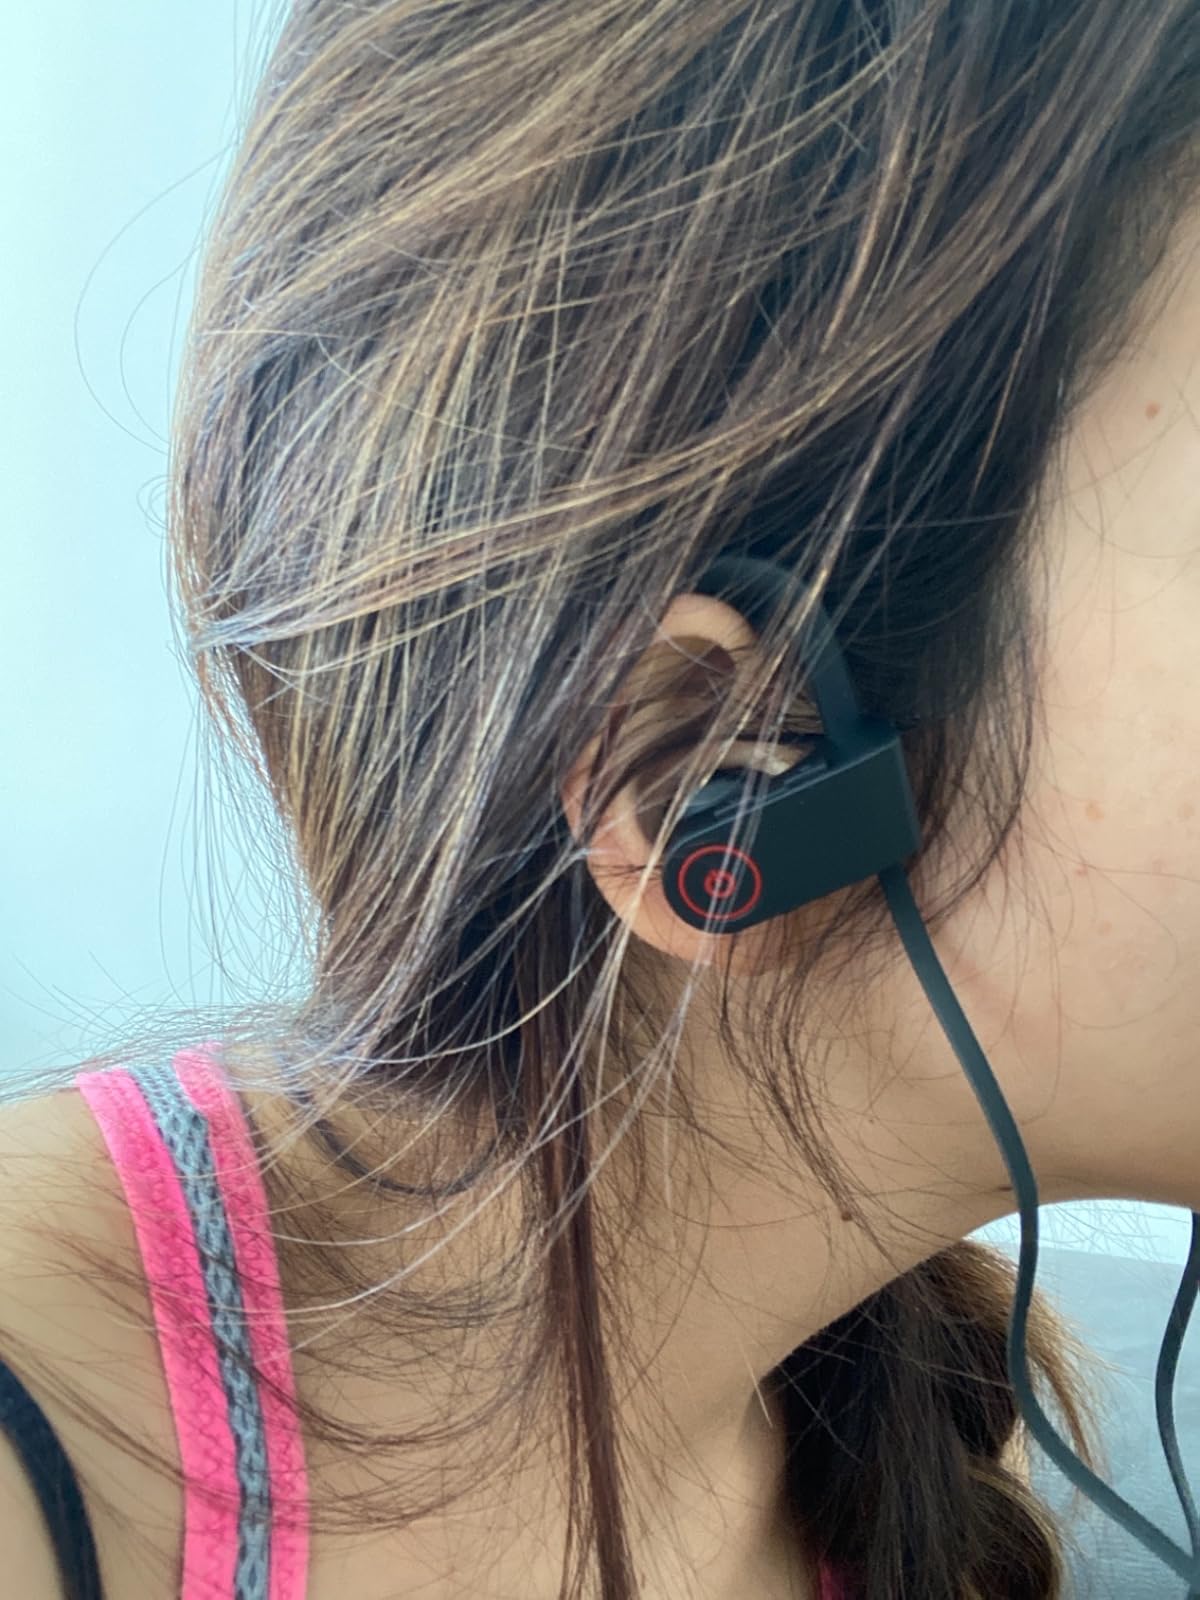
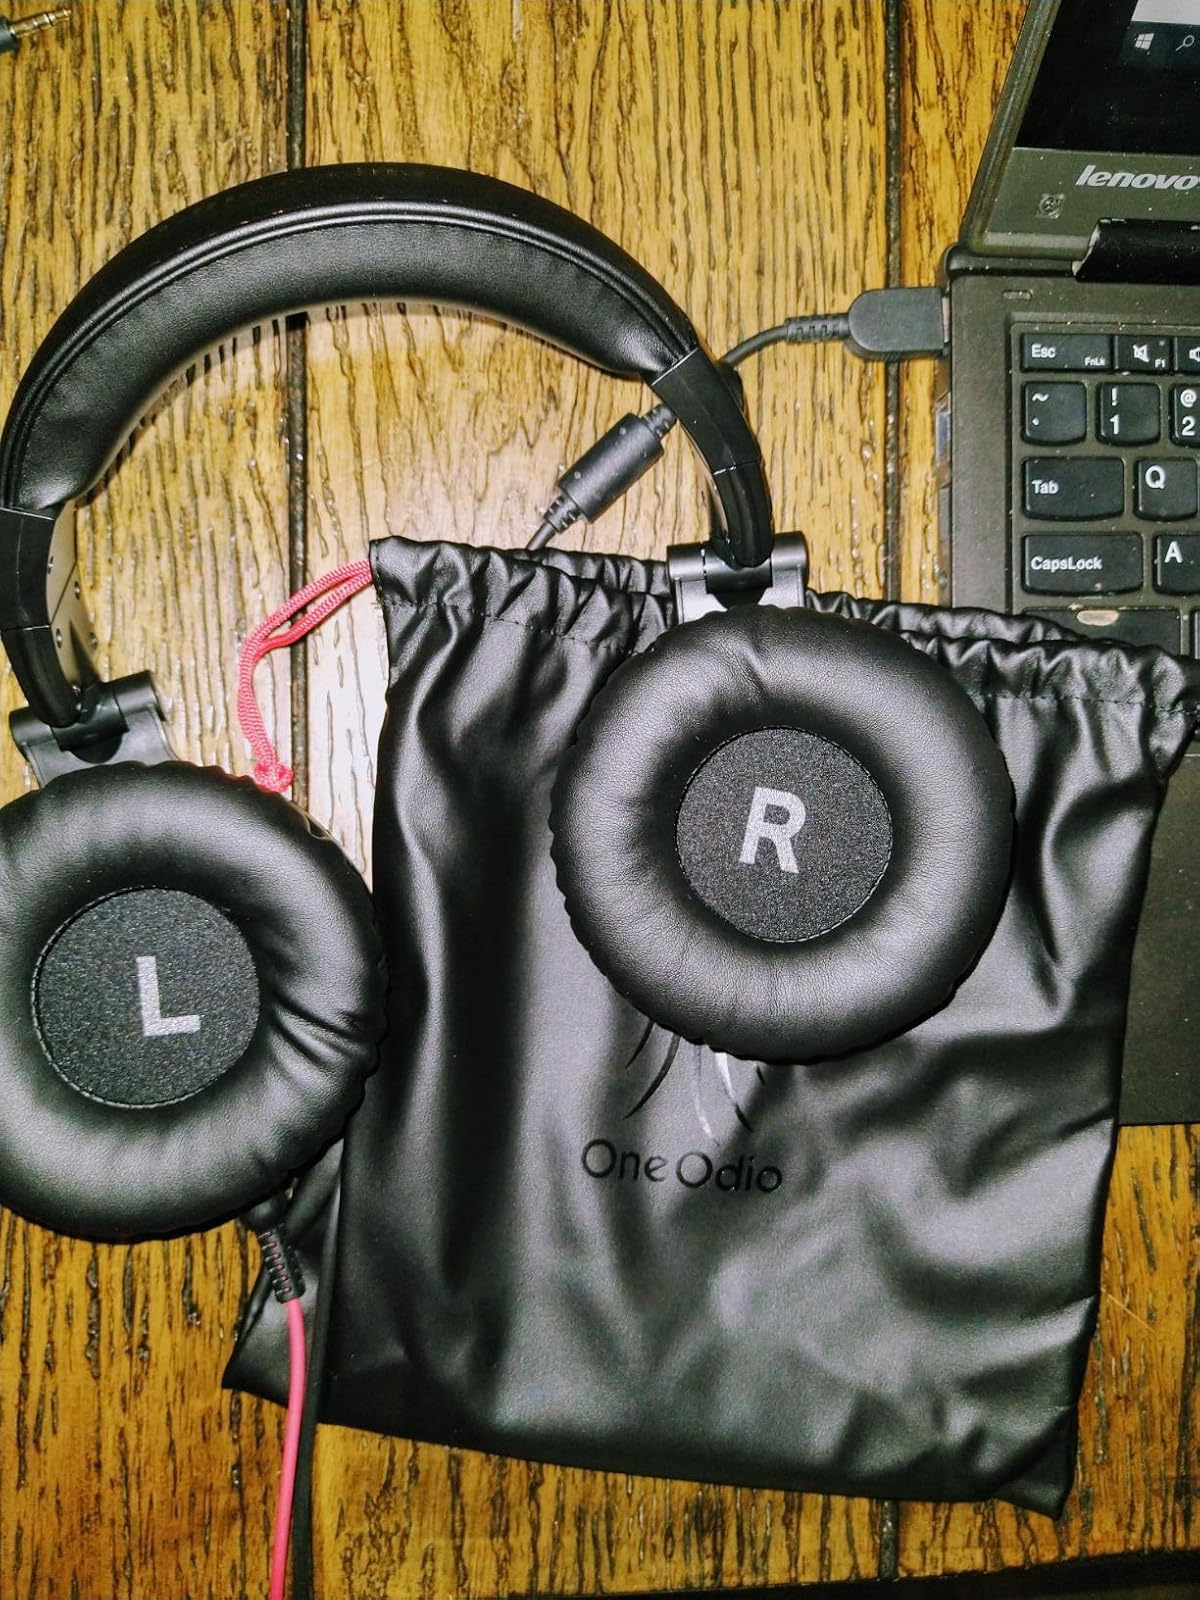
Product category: headphones
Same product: no